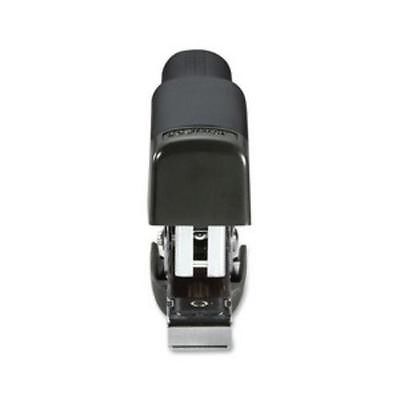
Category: stapler